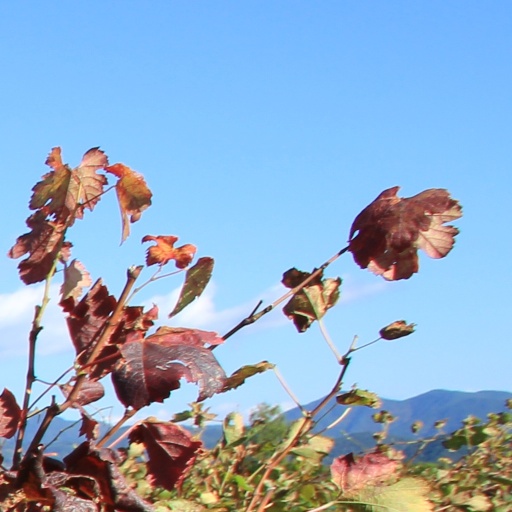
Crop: grape